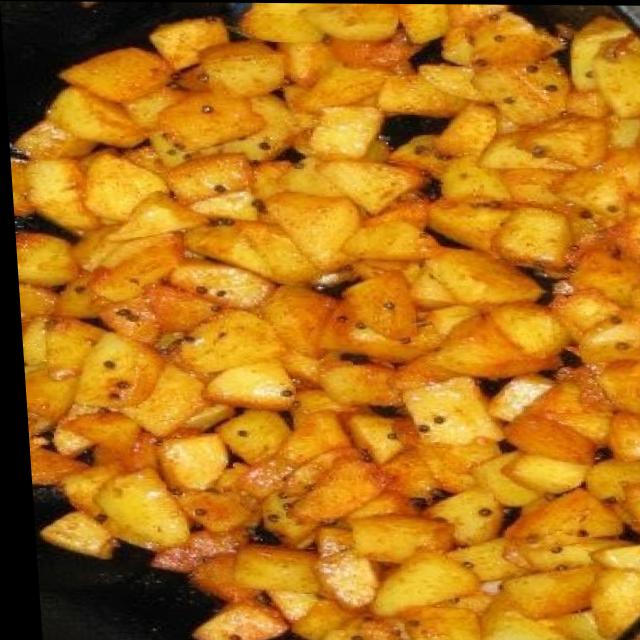
Dish: aloo_masala